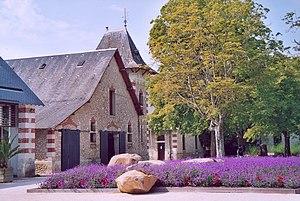
Chaumont-sur-Loire est une commune française située dans le département de Loir-et-Cher en région Centre-Val de Loire.